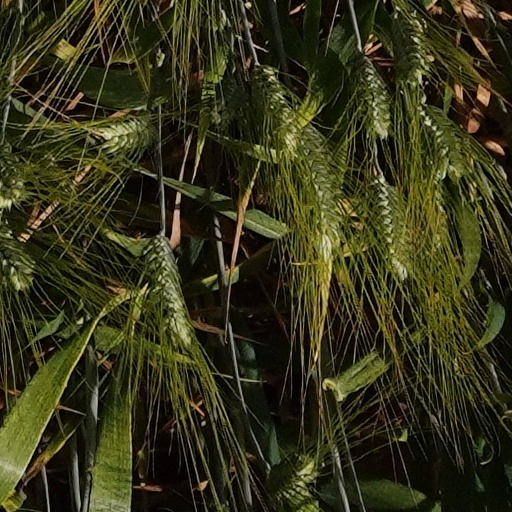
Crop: wheat